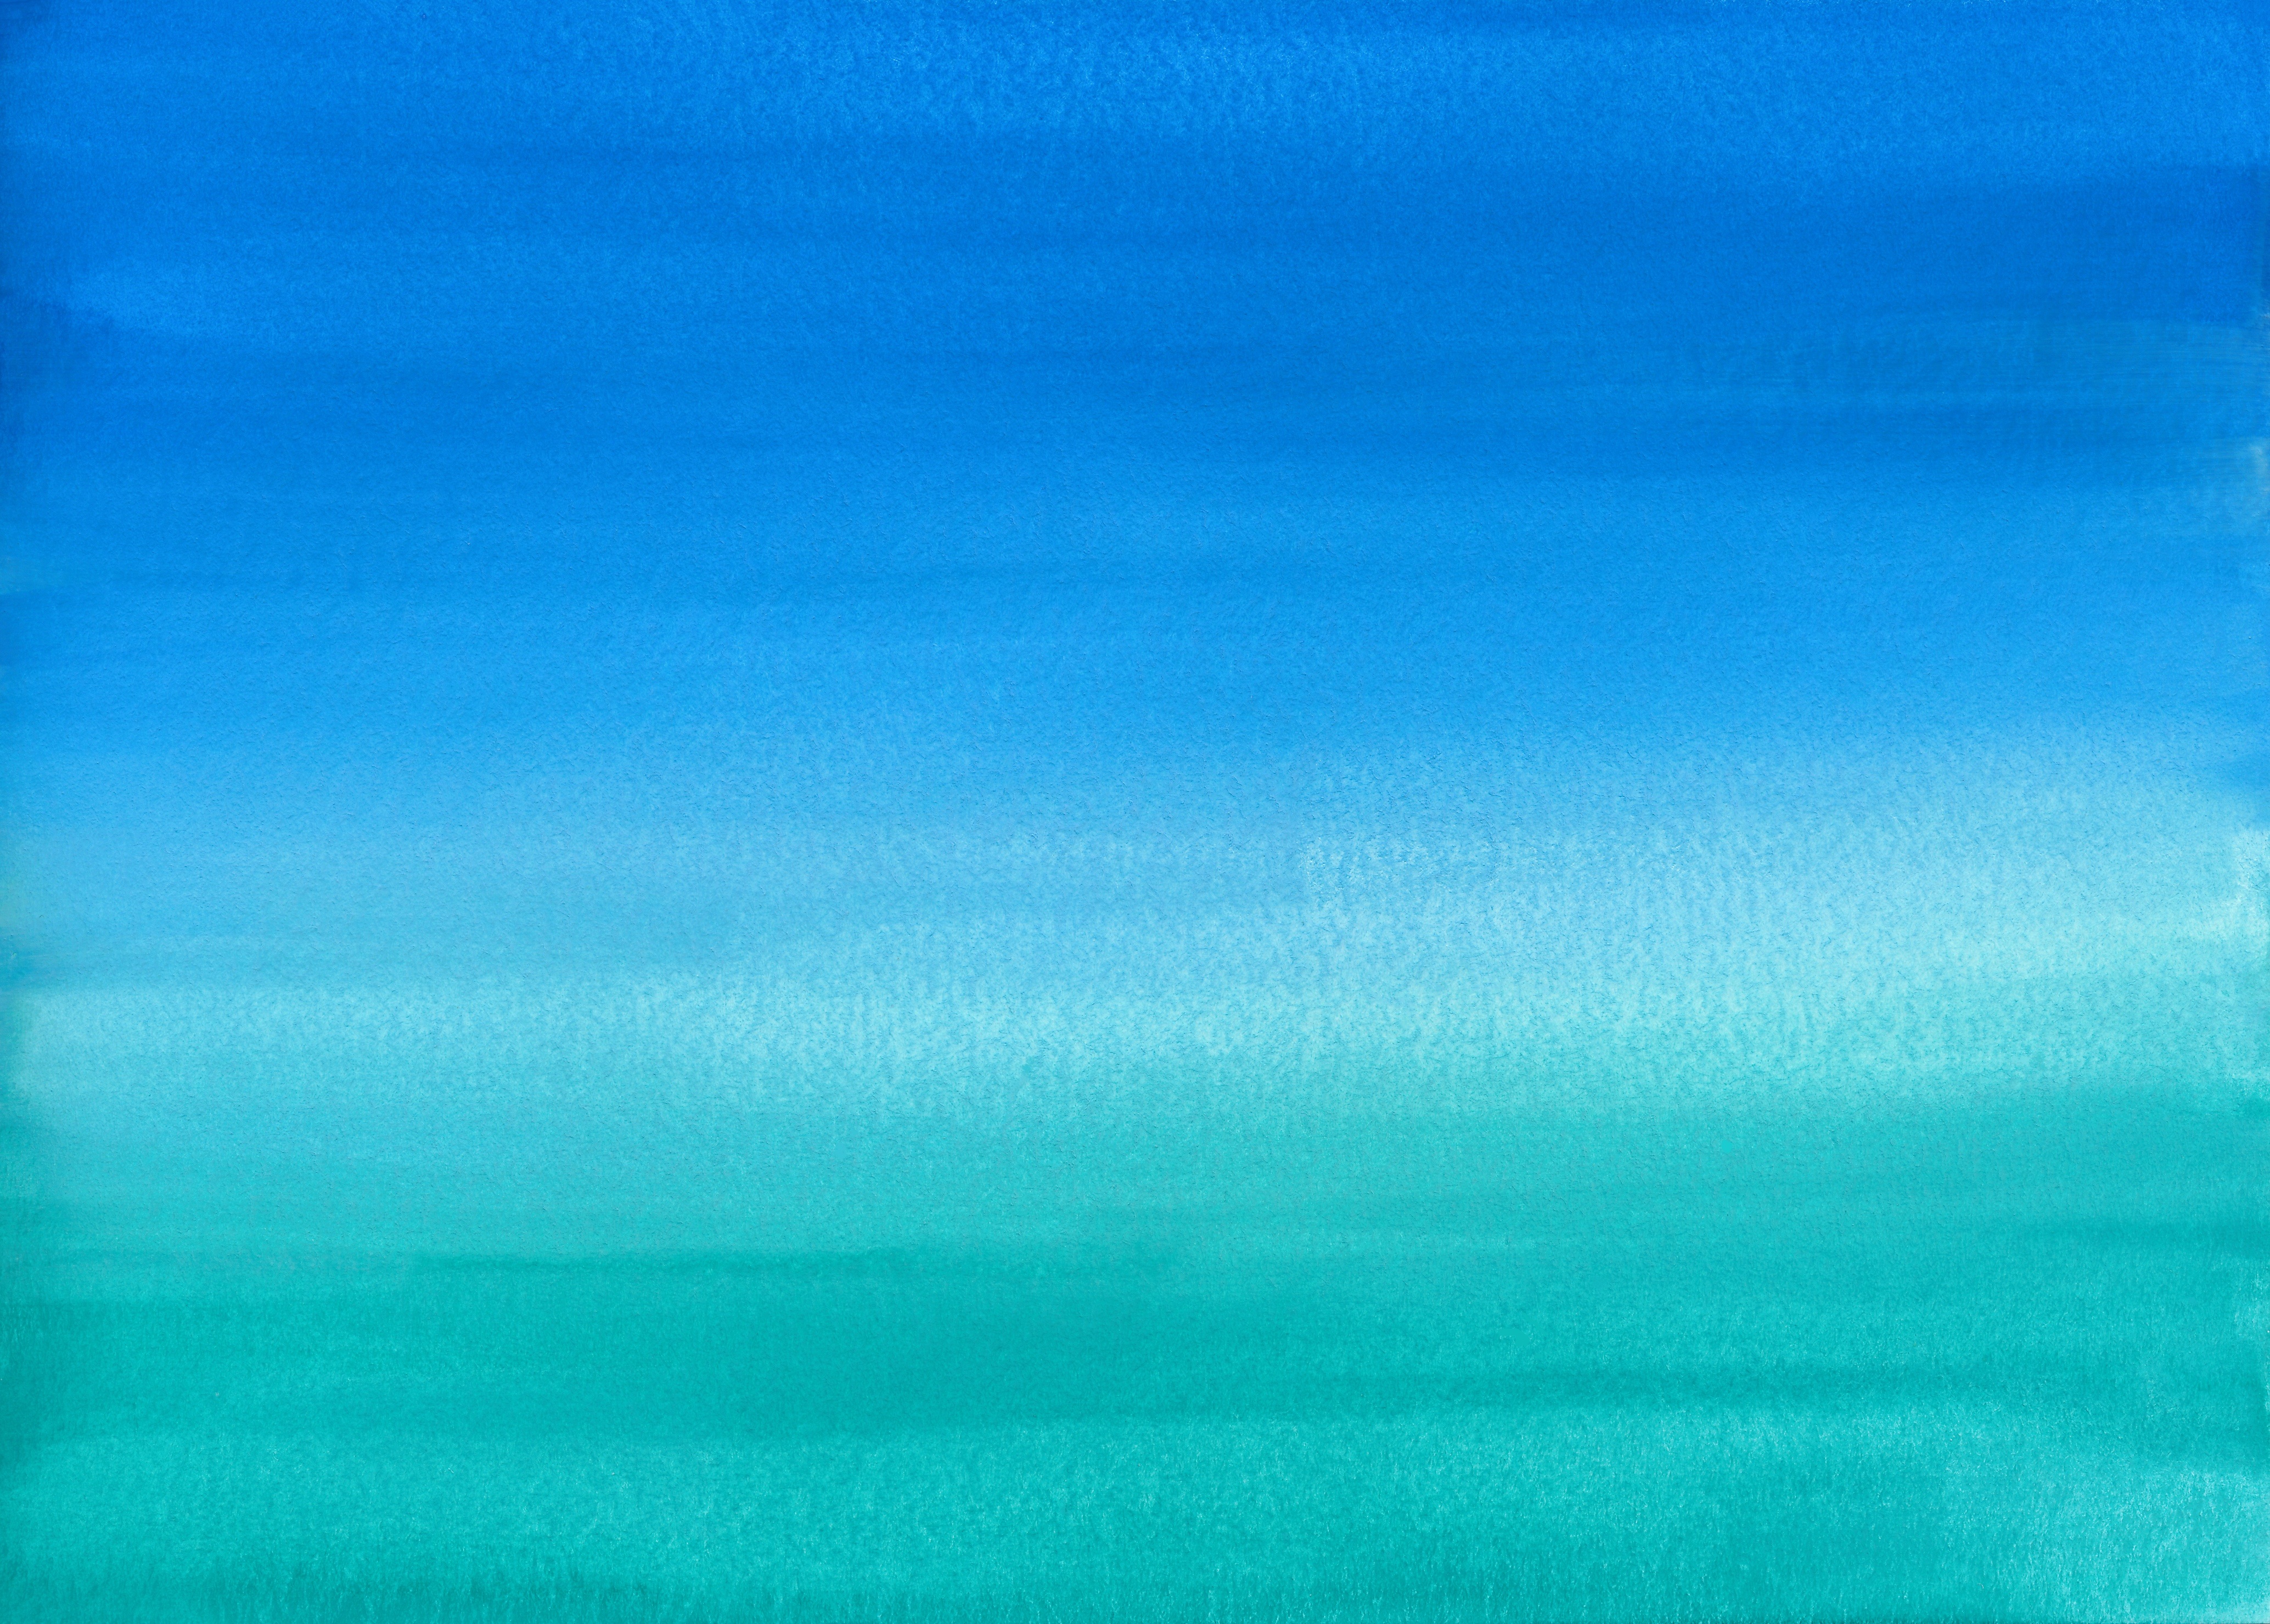
sea, ocean, texture, wave, color, blue, watercolor, aqua, turquoise, teal, backdrop, watercolour, wind wave, watercolor background